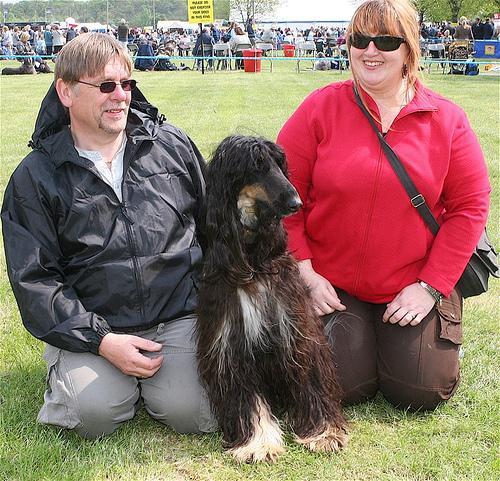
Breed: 222-n000013-Afghan_hound